Middle East Command

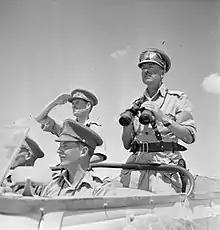
General Sir Harold Alexander, pictured here in August 1942 as Commander-in-Chief, Middle East, surveys the battlefront from an open car. To his right is Major General John Harding.

While Auchinleck was in post, the British Eighth Army confronting the German Afrika Korps and the Italian Army was commanded successively by General Sir Alan Cunningham and Lieutenant-General Neil Ritchie. Ritchie was dismissed after defeats at the hands of Rommel. Auchinleck assumed the field command himself and the Italo-German advance was halted at the First Battle of El Alamein. The "Auk," as he was known to his troops, struggled with the innate conservatism of the army establishment to get the armoured and infantry wings of the army to fight together on the German pattern, but had only limited success.